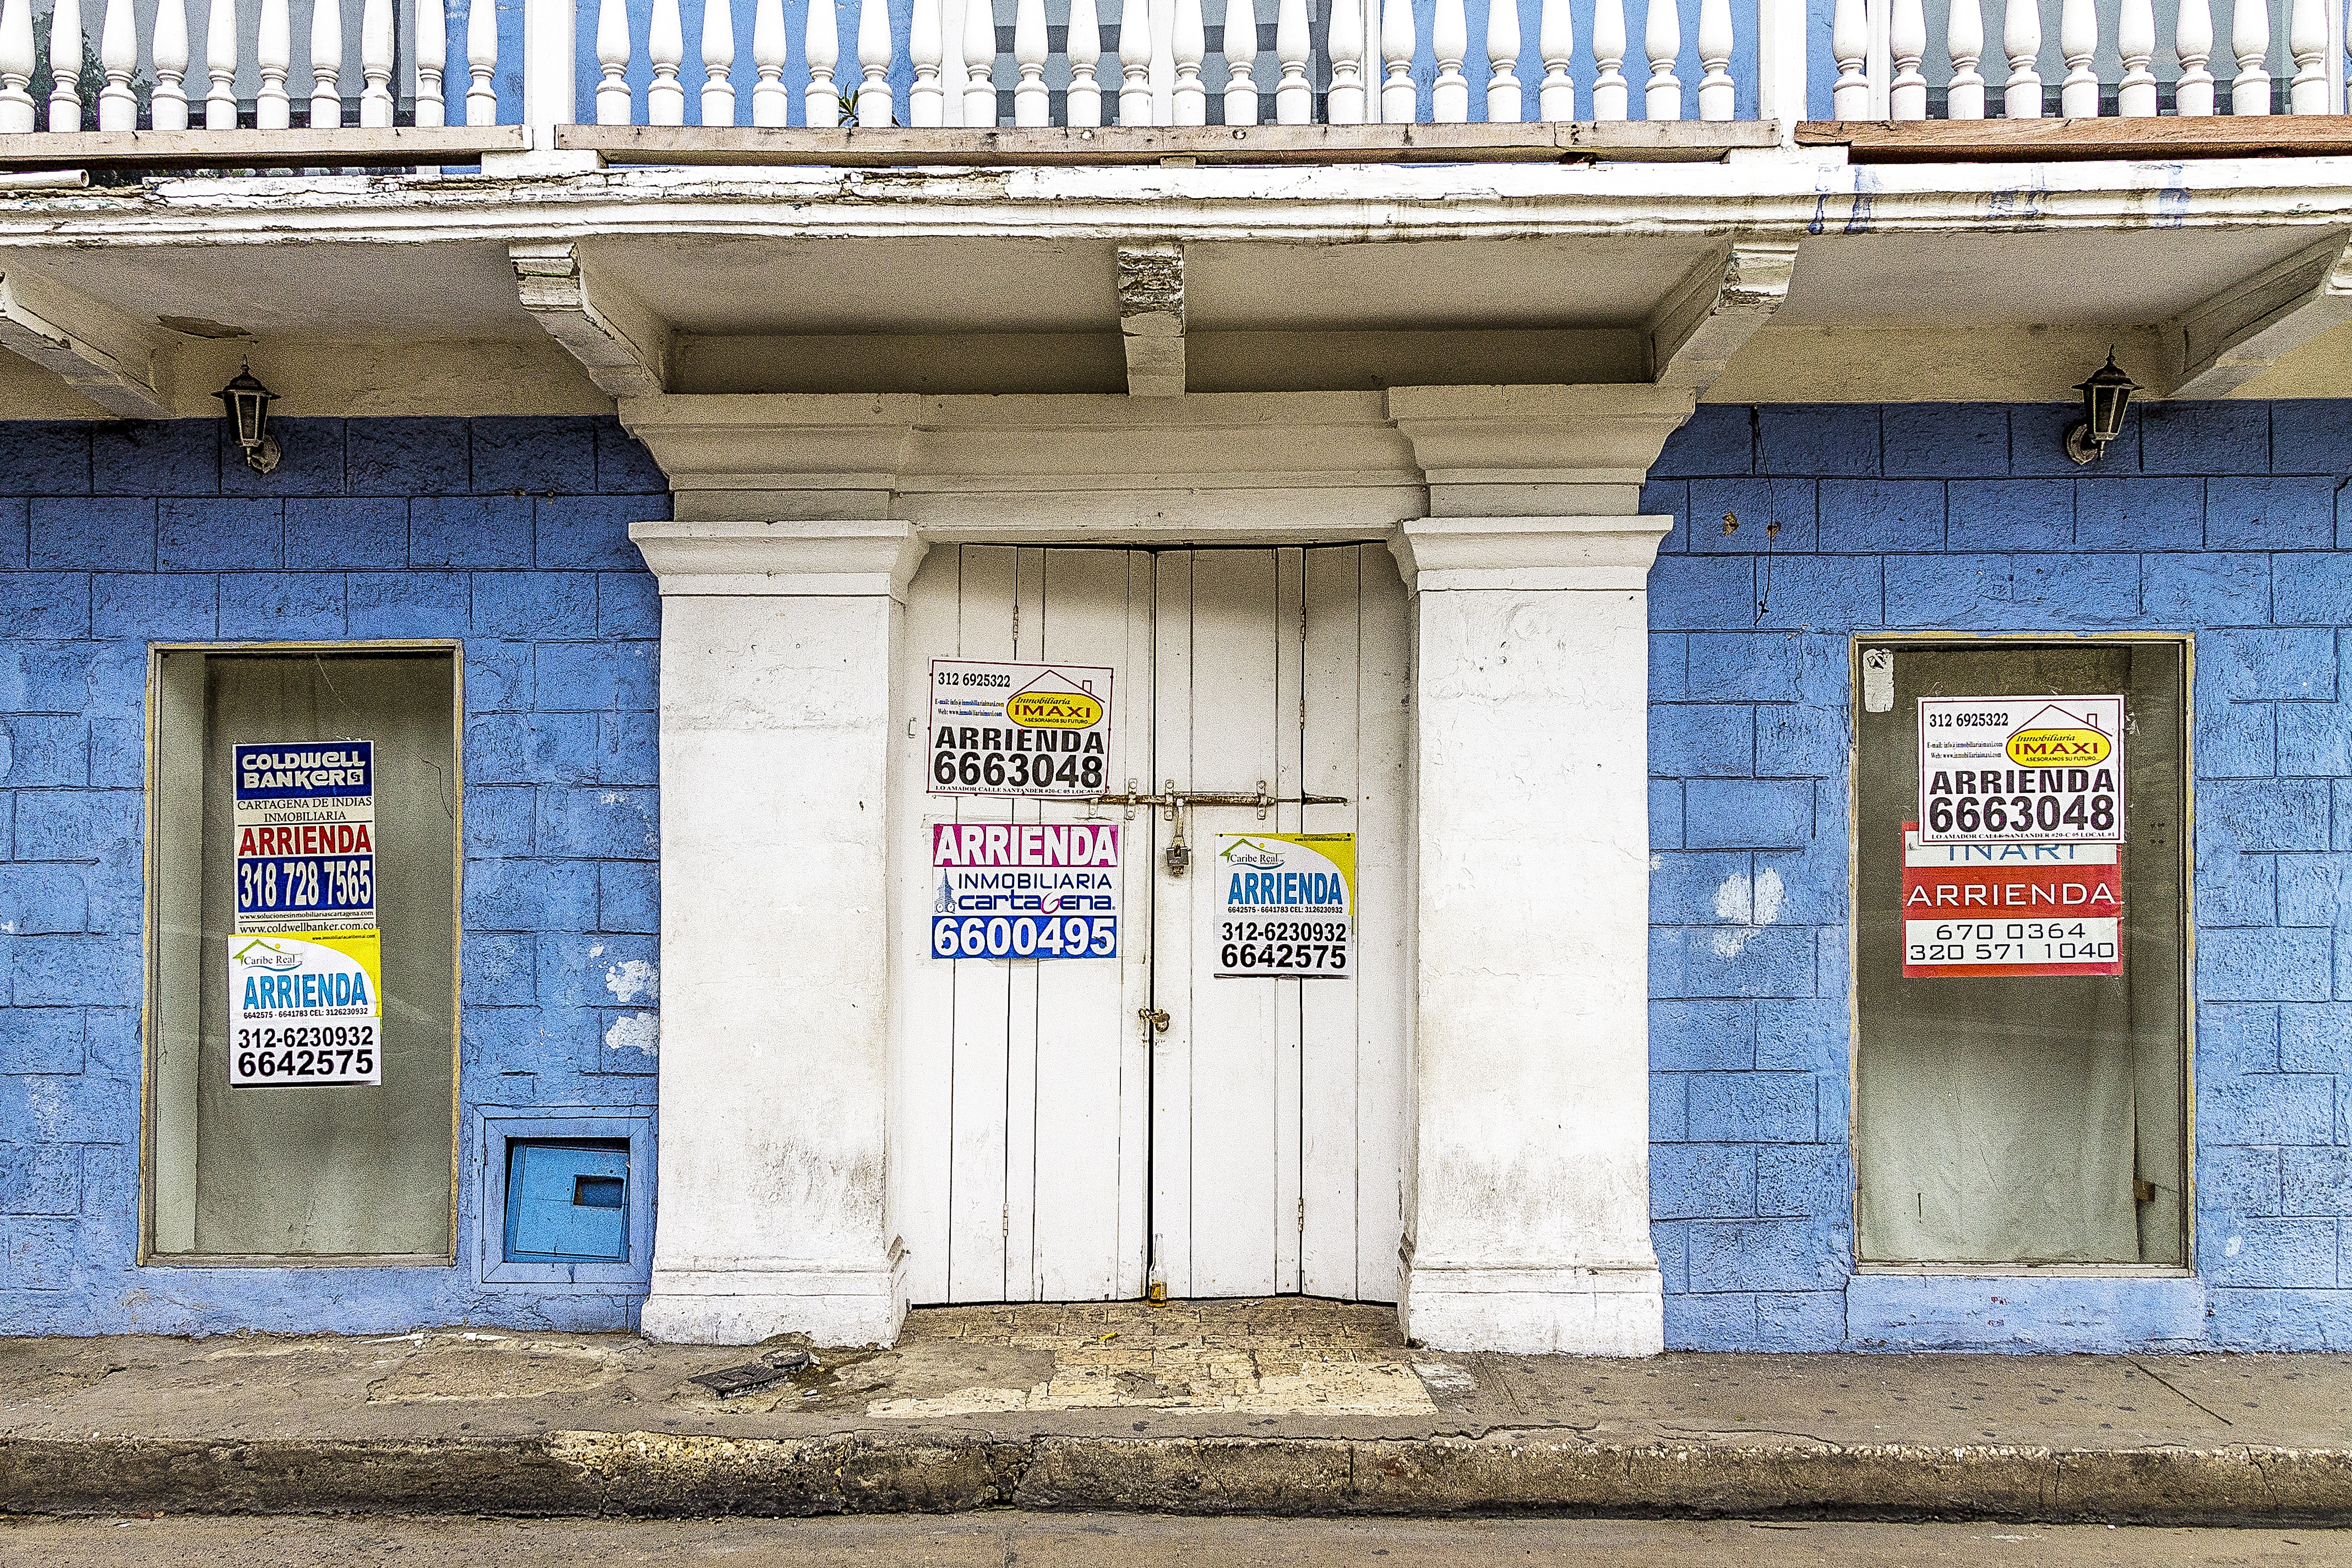
architecture, street, town, building, old, city, urban, wall, ancient, facade, grunge, historic, doors, latin, painted, spanish, caribbean, colombia, cartagena, colonial, for rent, urban area